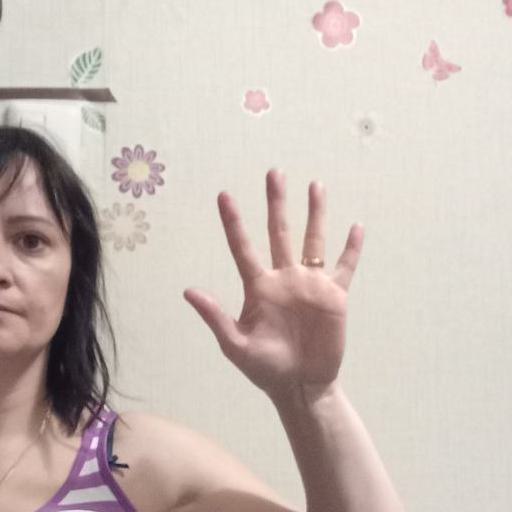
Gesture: palm